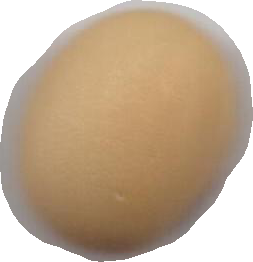
Variety: Anjasmoro